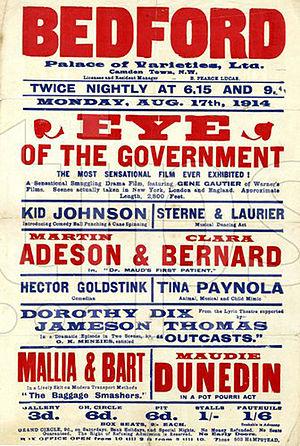
The Eye of the Government est un film américain sorti en 1914, tourné en 1913, en Irlande et réalisé par Sidney Olcott, avec lui-même, Jack J. Clark et Gene Gauntier.